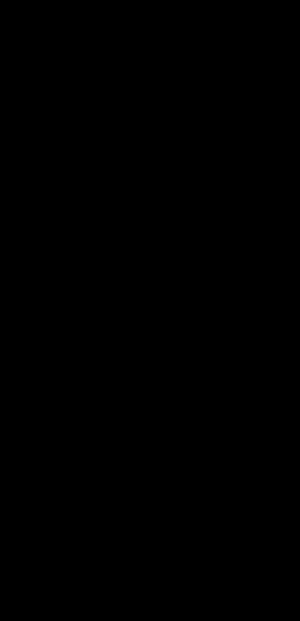
Le traité de la Grande Paix de Montréal est un traité de paix signé à Montréal le 4 août 1701 par le Sieur de Callière, gouverneur de la Nouvelle-France, et par 39 nations amérindiennes issues principalement de l'Iroquoisie et de la région des Grands Lacs. Négocié durant quatre ans, ce traité met fin aux guerres intermittentes du XVIIᵉ siècle et marque un tournant dans les relations franco-amérindiennes.